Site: brandenburg
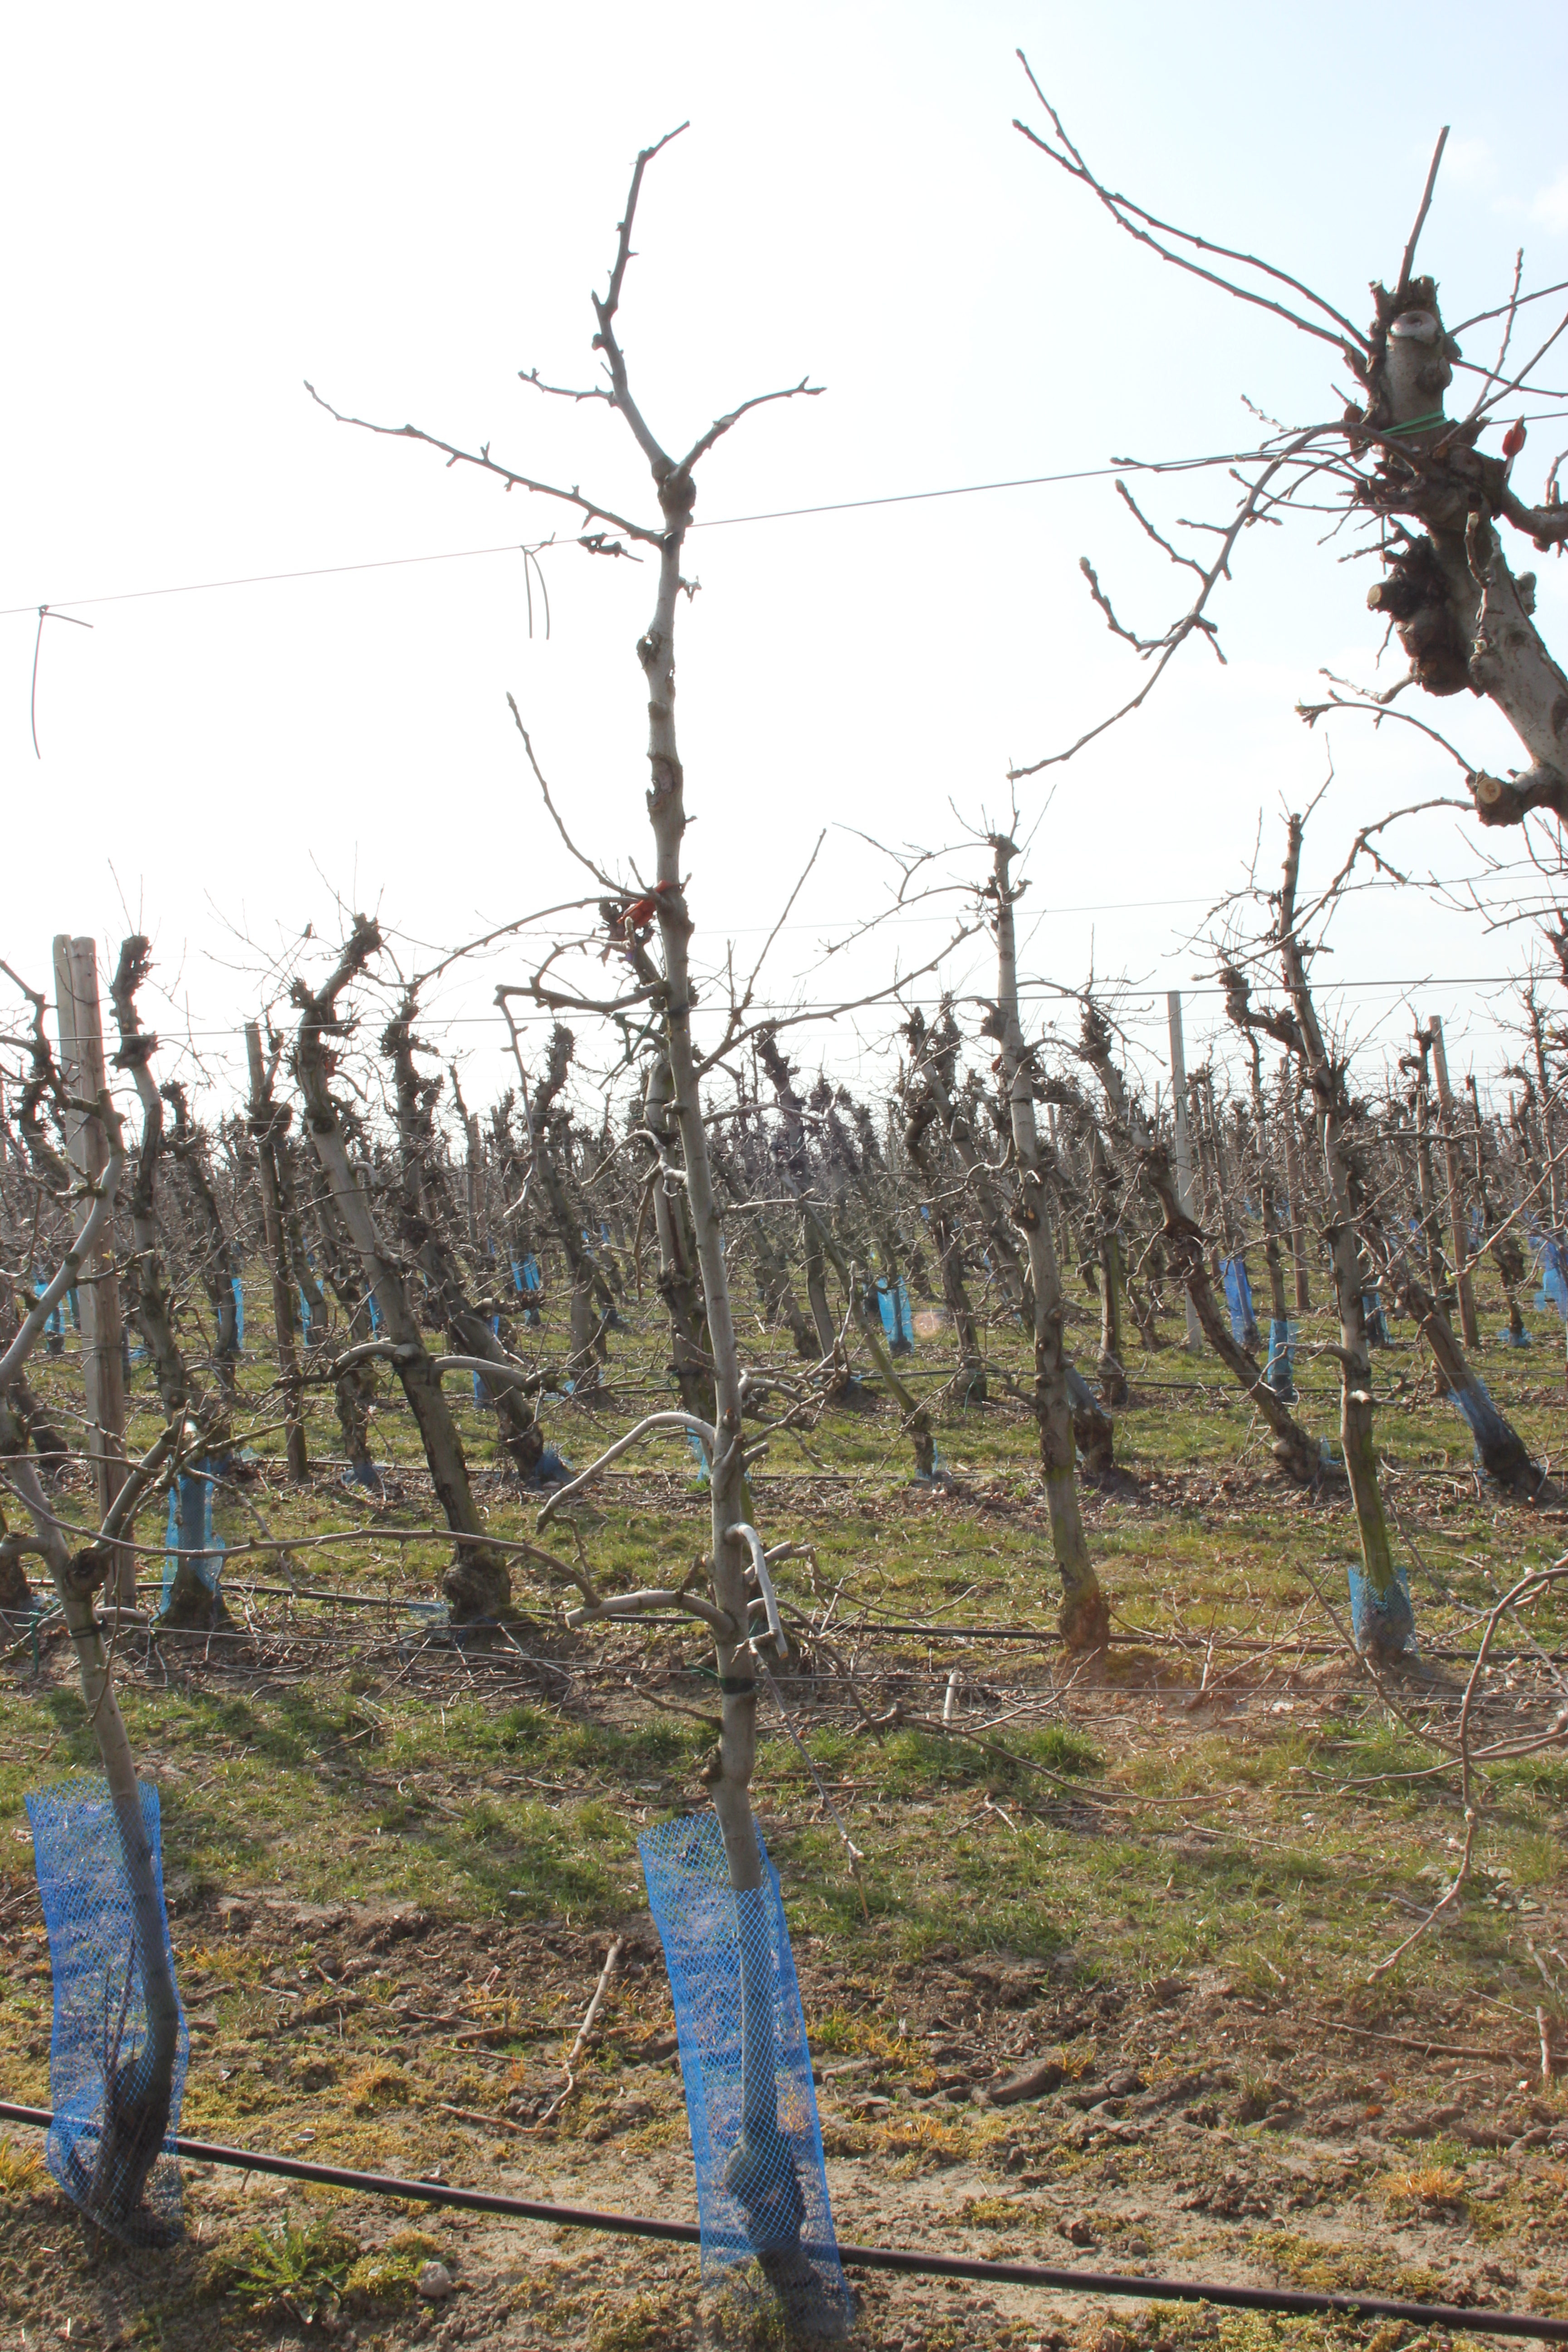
Growth stage (BBCH 03): Bud development